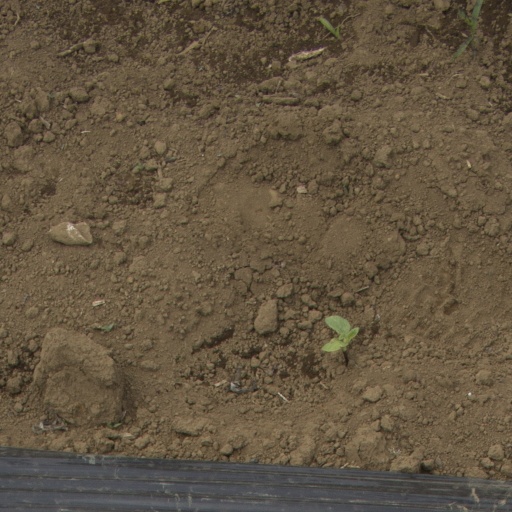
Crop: Jerusalem artichoke